Shadows on the Sage

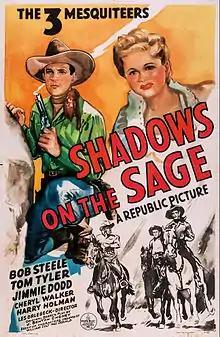
Theatrical release poster

Shadows on the Sage is a 1942 American Western "Three Mesquiteers" B-movie directed by Lester Orlebeck and starring Bob Steele, Tom Tyler, and Jimmie Dodd.